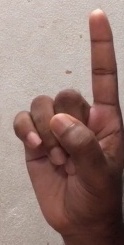
ASL sign: 1